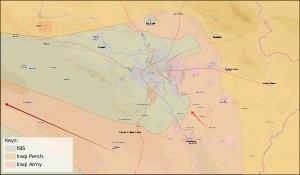
La bataille de Mossoul a lieu du 17 octobre 2016 au 10 juillet 2017, lors de la seconde guerre civile irakienne, pour la reconquête de Mossoul, la seconde ville d'Irak. Elle oppose les forces gouvernementales irakiennes, les peshmergas du Gouvernement régional du Kurdistan, les milices chiites des Hachd al-Chaabi, quelques milices sunnites et chrétiennes et les forces de la coalition, aux djihadistes de l'État islamique qui contrôlent la ville depuis la bataille de juin 2014.